Chris Kidd

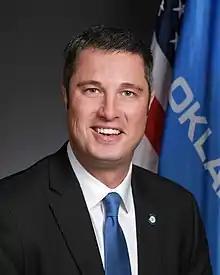

Chris Kidd (born November 23, 1979) is an American politician who served in the Oklahoma Senate representing the 31st district from 2016 to 2024. He was re-elected by default in 2020. He was one of twenty early Oklahoma lawmakers who endorsed Ron DeSantis for the 2024 presidential election. He did not run for reelection in 2024.